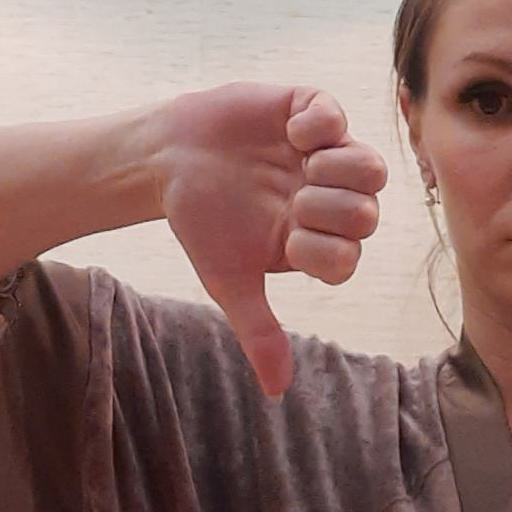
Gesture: dislike